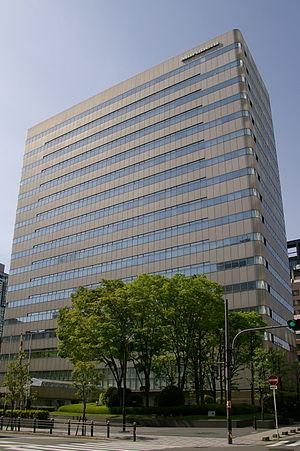
Marubeni Corporation est l'une des plus importantes Sōgō shōsha japonaises. Elle est cotée à l'indice TOPIX 100 de la Bourse de Tōkyō.